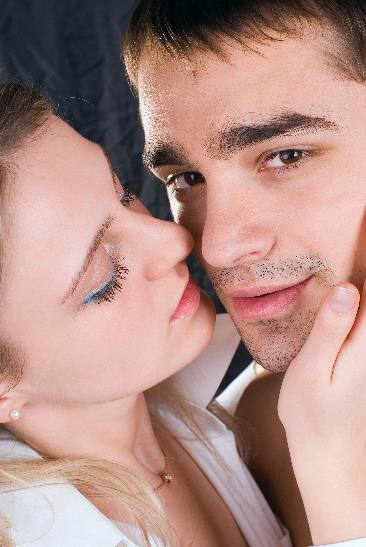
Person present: Yes